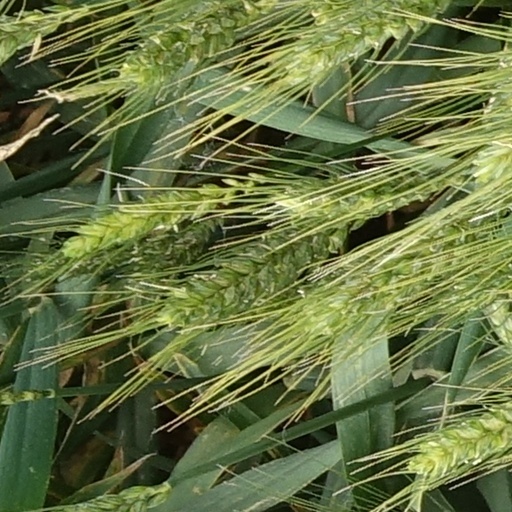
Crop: wheat